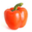
Label: sweet_pepper